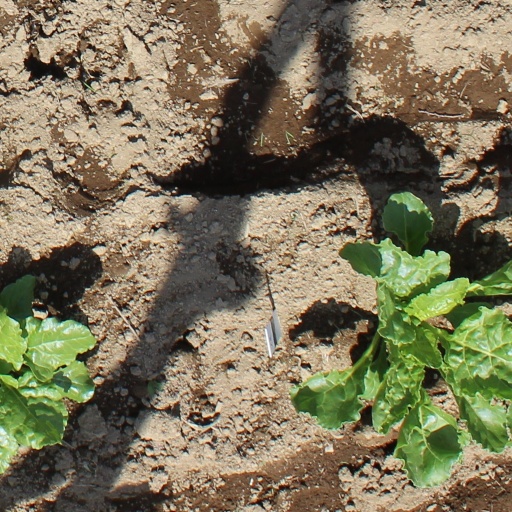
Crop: sugar beet